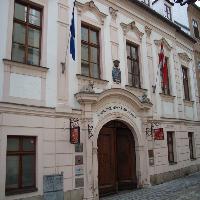
Weather: cloudy or overcast